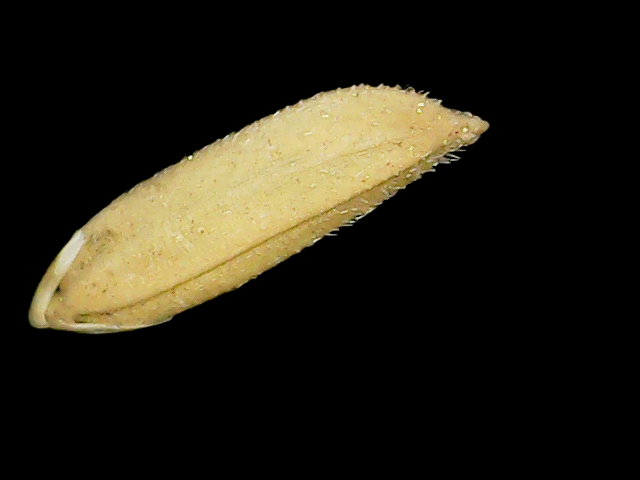
Rice variety: Binadhan16